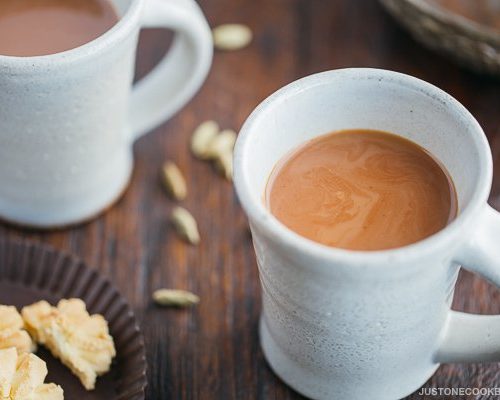
Dish: chai